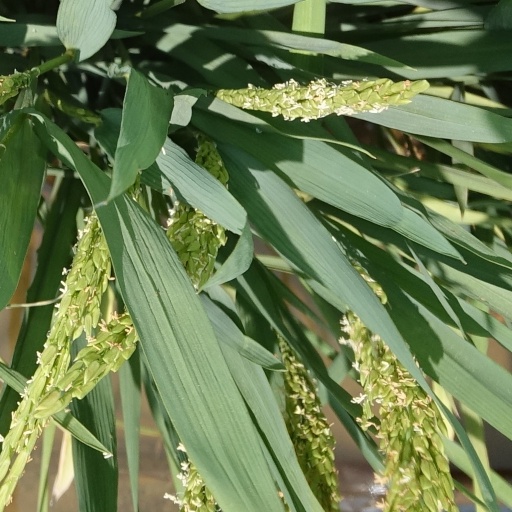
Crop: rice